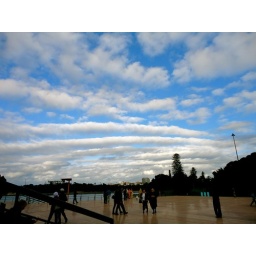
The design of cloud on the blue sky near Opera house